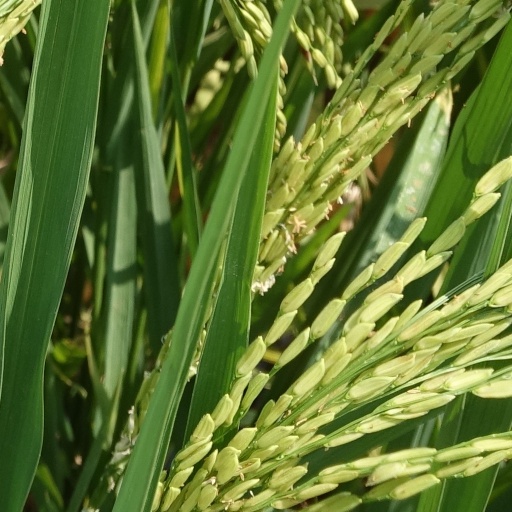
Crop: rice